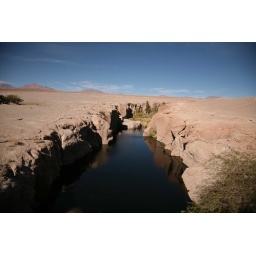
This canyon feeds Toconao - an oasis in teh Atacama desert with its water coming from the Andean glaciers